Sheep shearer

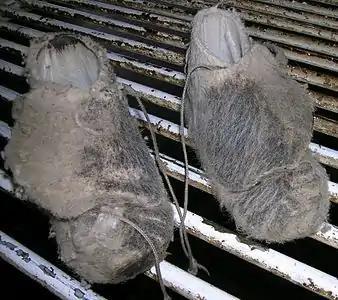
Shearers' moccasins on a wool rolling table

On 10 October 1892, Jackie Howe set a record of 321 sheep shorn in 7 hours and 40 minutes, using blade shears. He had previously set a weekly aggregate record of 1,437 sheep over a total working week of 44 hours and 30 minutes.